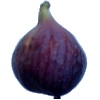
Label: fig